Worthing Town Hall

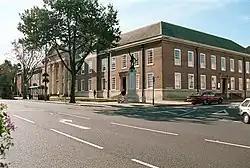
Worthing Town Hall

Worthing Town Hall, or New Town Hall, is a municipal building in Chapel Road, Worthing, West Sussex, England. The town hall, which is a meeting place of Worthing Borough Council, is a Grade II listed building. Located at Chapel Road in the centre of Worthing, it was opened in 1933 and built in a neo-Georgian style to designs by Charles Cowles-Voysey. Containing offices and a Council chamber it replaced Worthing's Old Town Hall as the administrative centre, a building that had been the home of Worthing's local authority from 1835 and was demolished in 1966. To the rear and west lies the Assembly Hall, built in 1935, also to designs by Cowles-Voysey. To the south lies the Worthing Museum and Art Gallery, originally built as a Carnegie Library.